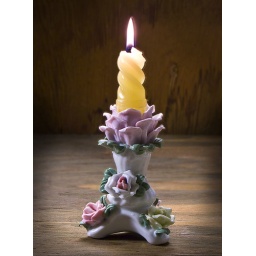
This is my white elephant gift - Canon G9 - Canon RAW processed in LIghtroom - final adjustments in Photoshop CS3